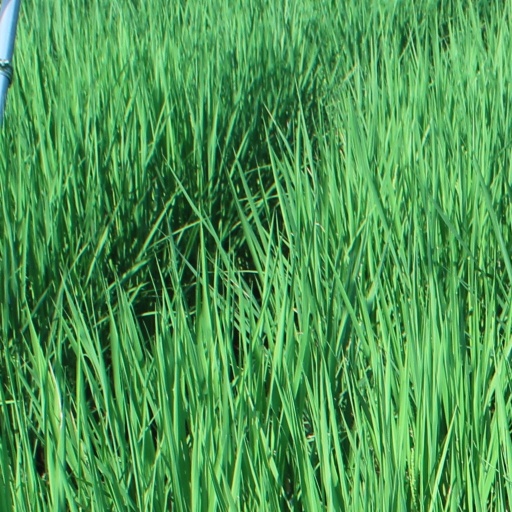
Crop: rice